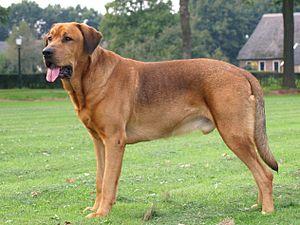
Le Broholmer est une race de chien. Ce molosse a pour origine le Danemark et est un chien qui nécessite peu d'entretien et qui est calme et affectueux.